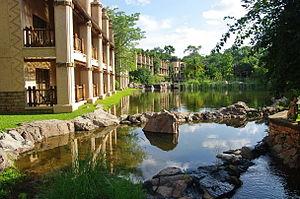
Victoria Falls est une ville de la province du Matabeleland septentrional au Zimbabwe.